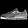
Label: Sneaker